Good Night, and Good Luck (play)

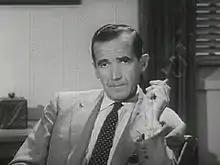
News Anchor Edward R. Murrow ("pictured"), the central character in the play

During the promotion for the play, Clooney gave a wide-ranging interview to "60 Minutes", where he discussed the role of journalism and a free press in a democracy. He noted similarities between the events portrayed in "Good Night, and Good Luck" and the modern-day challenges journalists encounter in seeking the truth, including lawsuits brought against news organizations by Donald Trump and his administration. Richard Alvin of "Business Matters" agreed, calling the play "worryingly relevant. ... [W]hat struck me most was ... that somewhere between Murrow’s smoky sign-off and the arrival of TikTok news, we lost the fourth estate. ... It started with fear."